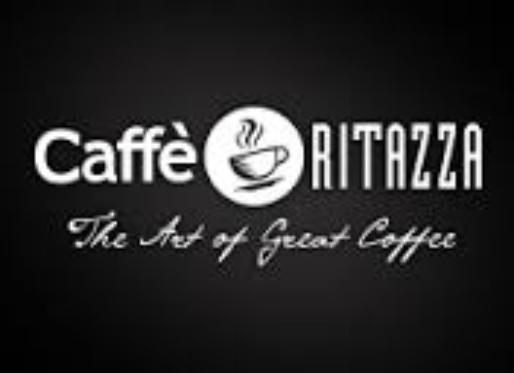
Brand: Caffe Ritazza
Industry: Food